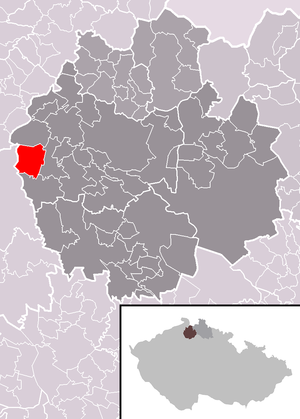
Kravaře est une commune du district de Česká Lípa, dans la région de Liberec, en République tchèque. Sa population s'élevait à 156 habitants en 2018.